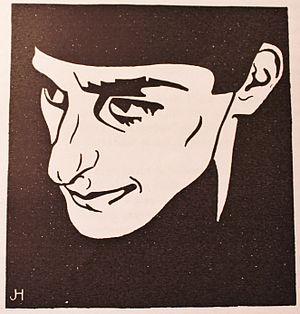
John Höxter, né le 2 janvier 1884 à Hanovre et mort le 15 novembre 1938 à Berlin, est un peintre et écrivain allemand appartenant à l'expressionnisme et au dadaïsme.
Ferdinand Hardekopf est un journaliste, écrivain, poète et traducteur allemand.